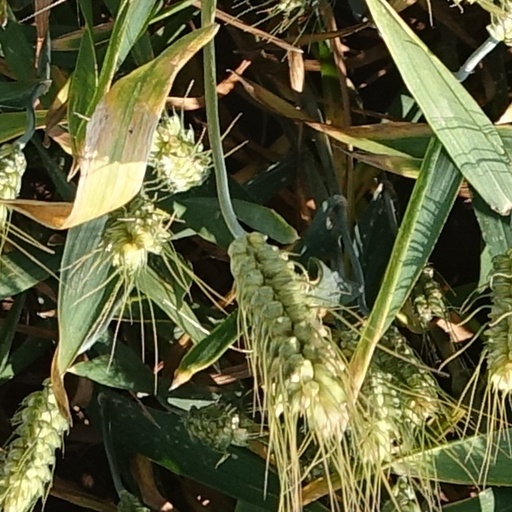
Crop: wheat